Italian philosophy

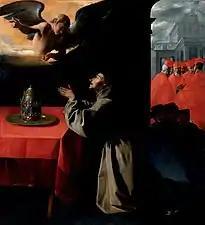
Francisco de Zurbarán: The Prayer of St. Bonaventura about the Selection of the New Pope.

Ancient Roman philosophy was heavily influenced by the ancient Greeks and the schools of Hellenistic philosophy; however, unique developments in philosophical schools of thought occurred during the Roman period as well. Interest in philosophy was first excited at Rome in 155 BC, by an Athenian embassy consisting of the Academic skeptic Carneades, the Stoic Diogenes of Babylon, and the Peripatetic Critolaus.